List of accolades received by Top Gun: Maverick

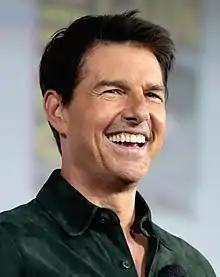
Tom Cruise received multiple awards and nominations for reprising his role in the film.

"" is a 2022 American action drama film directed by Joseph Kosinski and written by Ehren Kruger, Eric Warren Singer, and Christopher McQuarrie from a story by Peter Craig and Justin Marks. The sequel to "Top Gun" (1986), it stars Tom Cruise, Val Kilmer, Miles Teller, Jennifer Connelly, Jon Hamm, Glen Powell, Lewis Pullman, and Ed Harris. In the film, Captain Pete "Maverick" Mitchell (Cruise) confronts his past while training a group of younger Top Gun graduates, including the son of his deceased best friend, for a dangerous mission.